Under the Cherry Moon

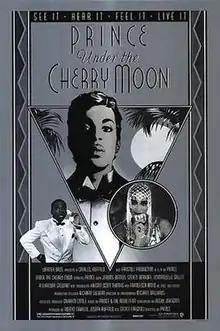
Theatrical release poster

Under the Cherry Moon is a 1986 American romantic musical comedy-drama film directed by Prince in his directorial debut. The follow-up to his 1984 film debut "Purple Rain", it stars himself along with former The Time member Jerome Benton, Steven Berkoff, Kristin Scott Thomas (in her feature film debut), and Francesca Annis. Although the film underperformed both critically and commercially at the time of its release, winning five Golden Raspberry Awards and tying with "Howard the Duck" for Worst Picture, its associated soundtrack album "Parade" sold over a million copies and achieved platinum status. Since Prince's death in 2016, several contemporary critics have also revisited the film and now consider it a cult classic.